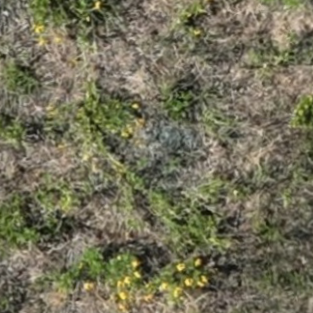
Month: july
Dye color: blue
Dye concentration: high